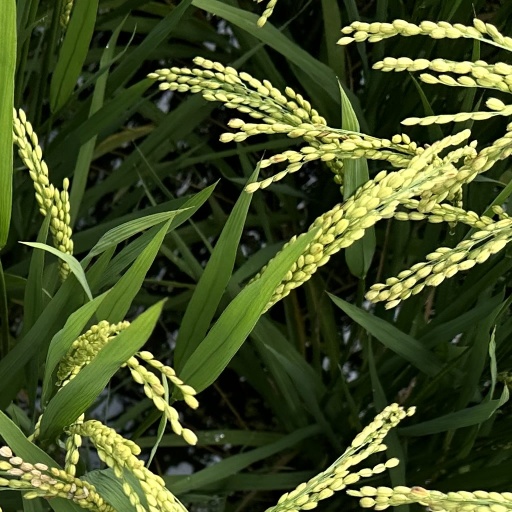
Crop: rice